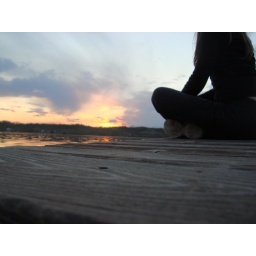
in B. Schultz's lake house in Wakaw - SK